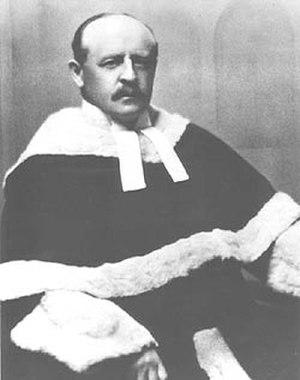
La liste des gouverneurs généraux du Canada depuis la Confédération en 1867 présente ceux qui ont occupé ce poste de 1867 à nos jours. Pour la liste des gouverneurs des différentes entités historiques qui composent aujourd'hui le Canada, voir la Liste des gouverneurs du Canada avant la Confédération.
Francis Alexander Anglin, né le 2 avril 1865 et mort le 2 mars 1933, est un juriste canadien. Il est juge en chef de la Cour suprême du Canada de 1924 à 1933.